Triumph Motor Company

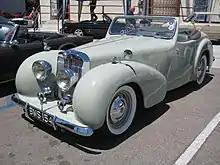
1946 Triumph 1800 Roadster

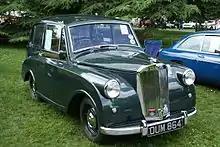
1950 Triumph Mayflower

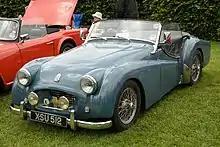
1954 Triumph TR2

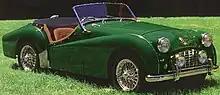
1955–57 Triumph TR3

In November 1944 what was left of the Triumph Motor Company and the Triumph trade name were bought by the Standard Motor Company and a subsidiary "Triumph Motor Company (1945) Limited" was formed with production transferred to Standard's factory at Canley, on the outskirts of Coventry. Triumph's new owners had been supplying engines to Jaguar and its predecessor company since 1938. After an argument between Standard-Triumph managing director, Sir John Black, and William Lyons, the creator and owner of Jaguar, Black's objective in acquiring the rights to the name and the remnants of the bankrupt Triumph business was to build a car to compete with the soon to be launched post-war Jaguars.